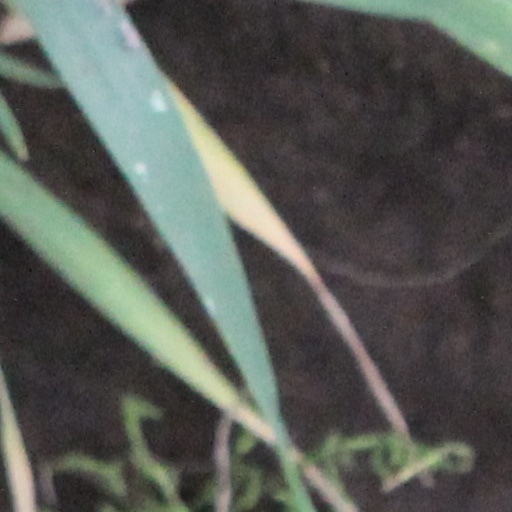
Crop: wheat